2017 Campeón de Campeones

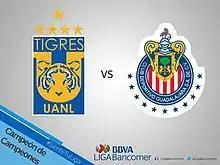
Match programme cover

The 2017 Campeón de Campeones was the 45th edition of the Campeón de Campeones, an annual football super cup match, and the 44th held in the professional era of Mexican football. It was played on 16 July 2017 between Apertura 2016 winners Tigres UANL and Clausura 2017 winners Guadalajara. Like the previous editions, the 2017 Campeón de Campeones was contested in a single-leg format at a neutral venue in the United States. This year's match took place at the StubHub Center in Carson, California for the second straight year.